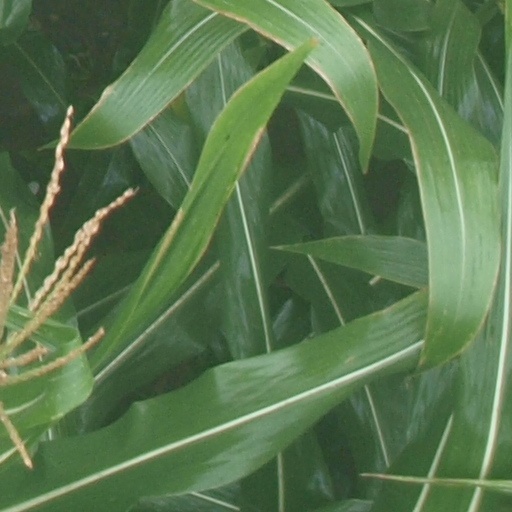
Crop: maize; corn